Mari, Syria

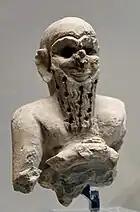
A Mariote from the second kingdom. (25th century BC)

The second millennium BC in the Fertile Crescent was characterized by the expansion of the Amorites, which culminated with them dominating and ruling most of the region, including Mari which in c. 1830 BC, became the seat of the Amorite Lim dynasty under king Yaggid-Lim. However, the epigraphical and archaeological evidences showed a high degree of continuity between the Shakkanakku and the Amorite eras.